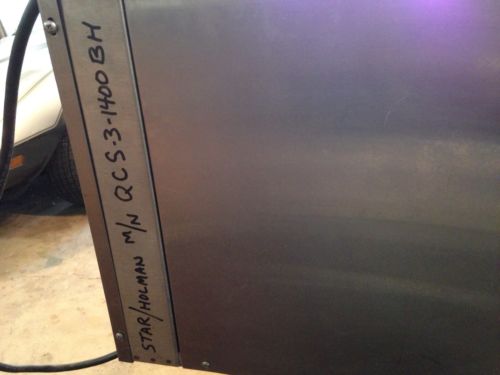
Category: toaster